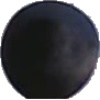
Label: Grape Blue 1